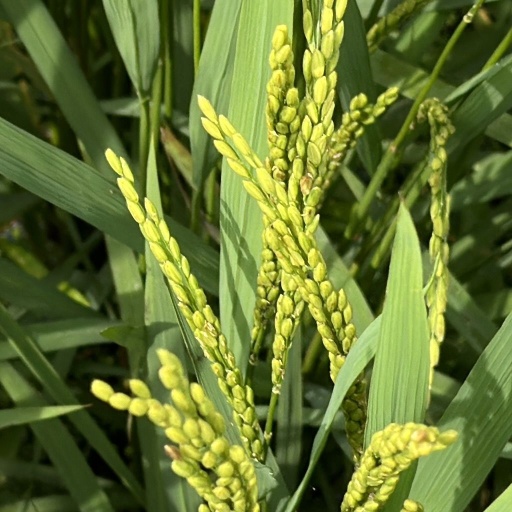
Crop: rice